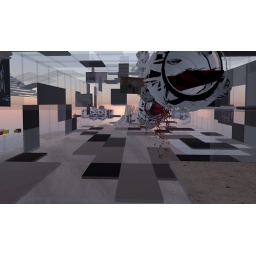
Huge black and white bubble-like shapes create a dramatic contrast against the black and white square tiling.